Volkenroda Abbey

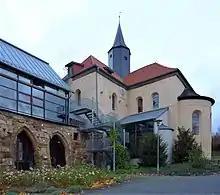
Abbey church at Volkenroda (2013)

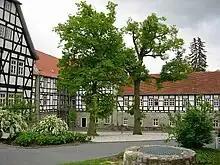
Abbey at Volkenroda (2005)

Volkenroda Abbey (Kloster Volkenroda) is a former Cistercian monastery in the municipality of Körner in the district Unstrut-Hainich-Kreis of Thuringia, Germany.